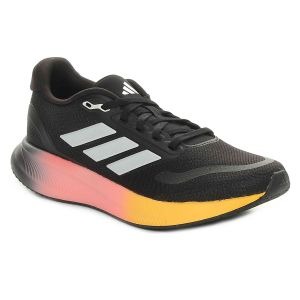
Adidas Scarpa da Running Donna  Runfalcon 5 Nero
Prezzo: 60,00 €